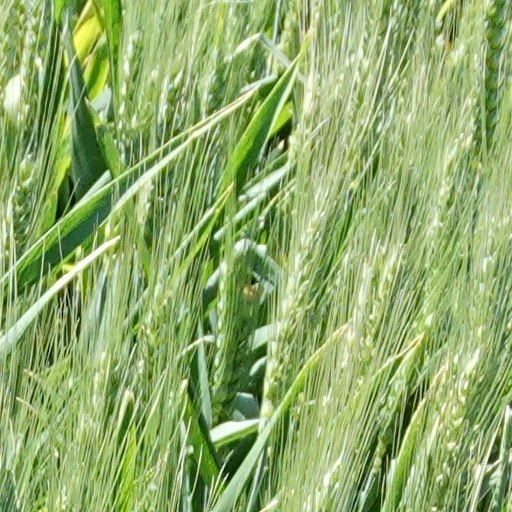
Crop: wheat